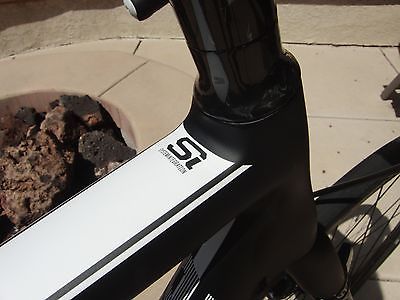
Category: bicycle